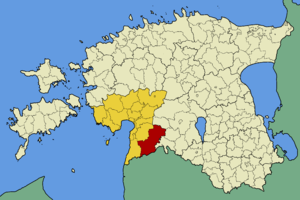
La commune de Saarde est une commune rurale du sud-ouest de l’Estonie dans le comté de Pärnu à 40 kilomètres de Pärnu. Son chef-lieu est Kilingi-Nõmme. Sa population est de 4 145 habitants. Elle s'étend sur une superficie de 706,9 kilomètres carrés.